Maite Hontelé

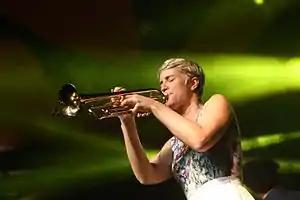
Hontelé performing at the Medellín Salsa Fest, Colombia in 2015

Maite Hontelé is a Dutch trumpeter specializing in Latin and jazz trumpet. She is the granddaughter of André Hontelé (1922-2005); musician, composer and author of books on school music.